Alexander Ignatius Roche

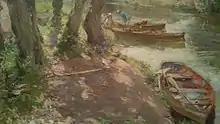
Here Ouse Slow Winding Through a Lovely Plain by Alexander Roche

In 1896 he moved from Glasgow to Edinburgh and began to distance himself from the Glasgow Boys. His work drifted from largely landscape to largely portraits.